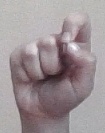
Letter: fa